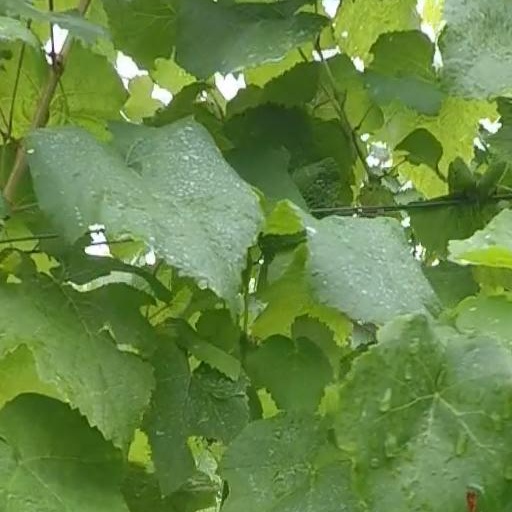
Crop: grape